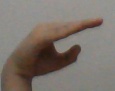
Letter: jeem